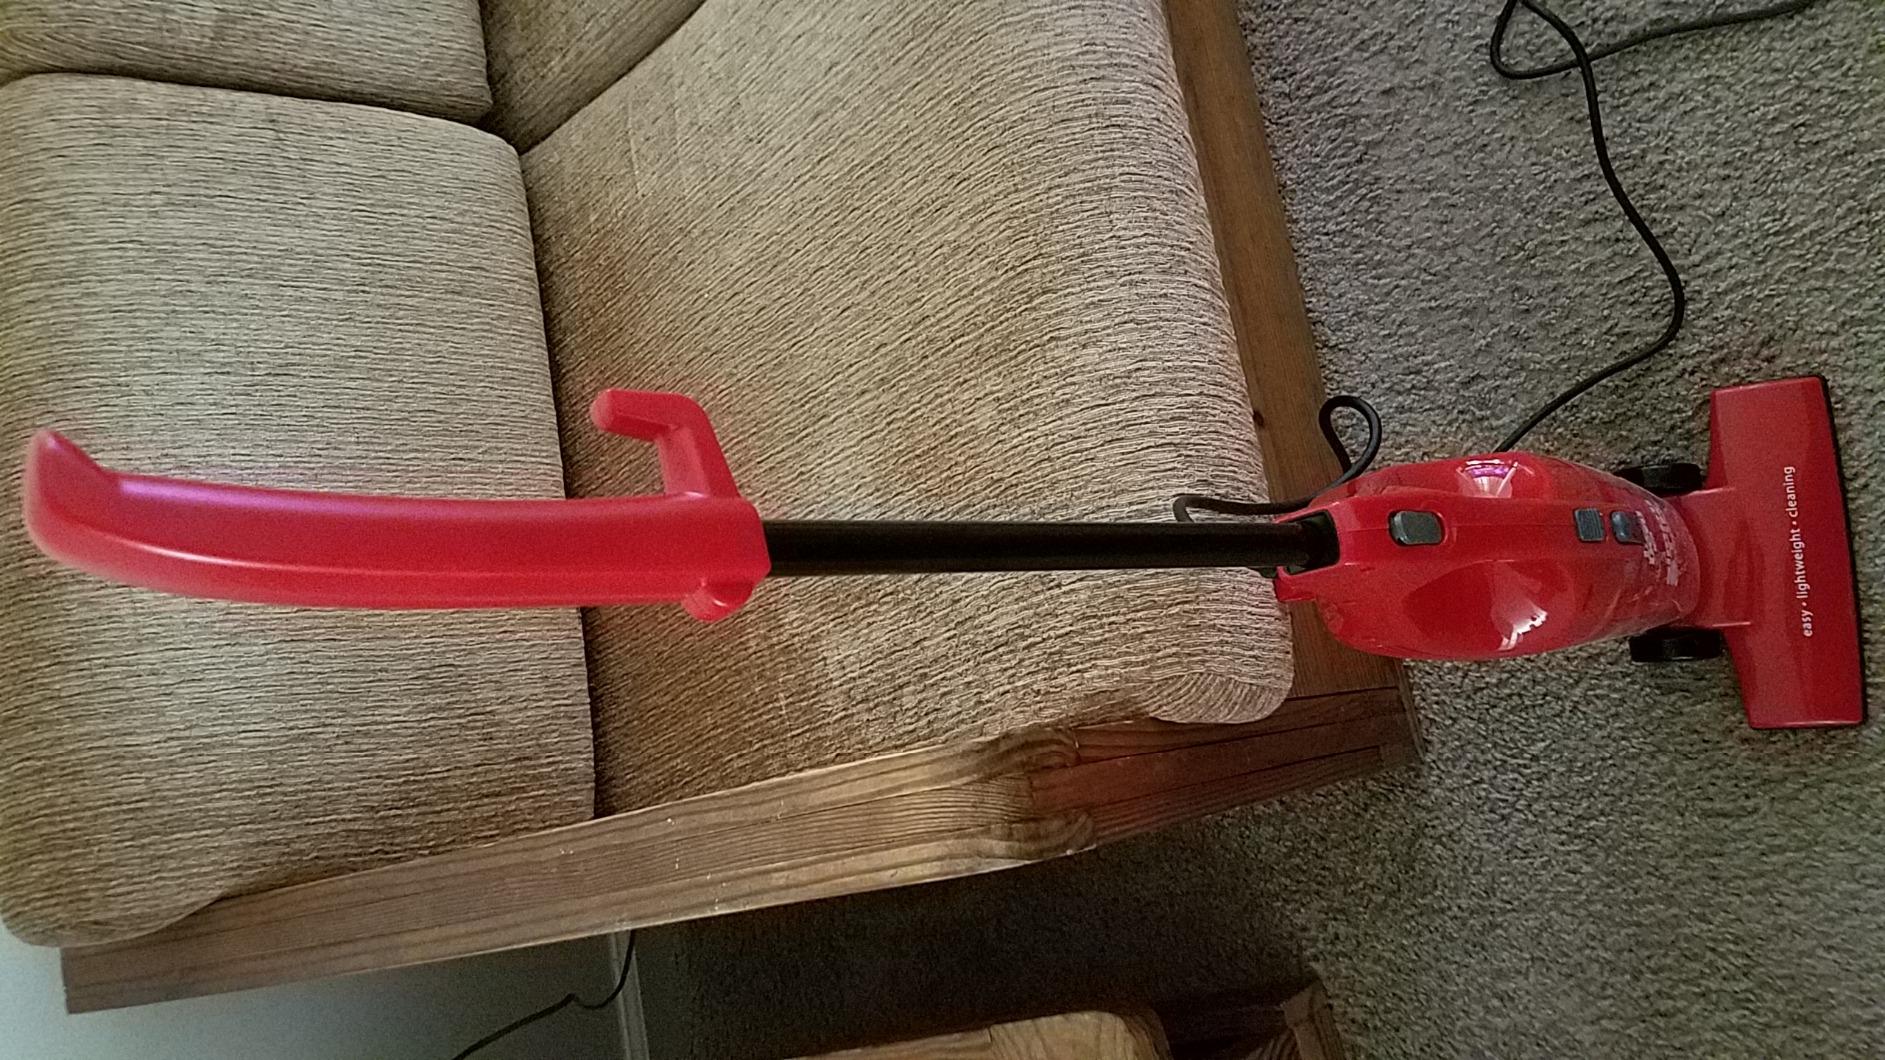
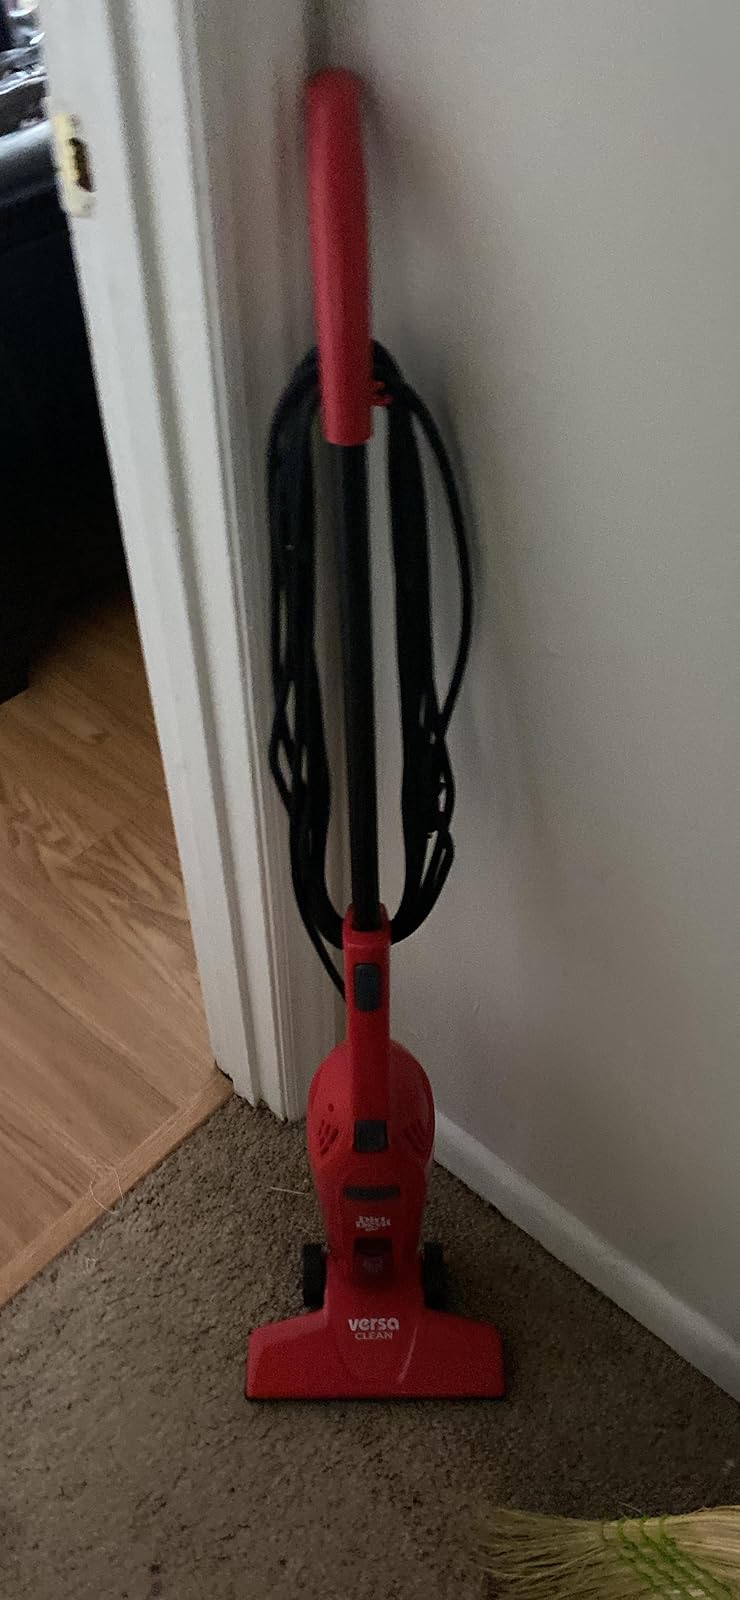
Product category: items_vacuum
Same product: no